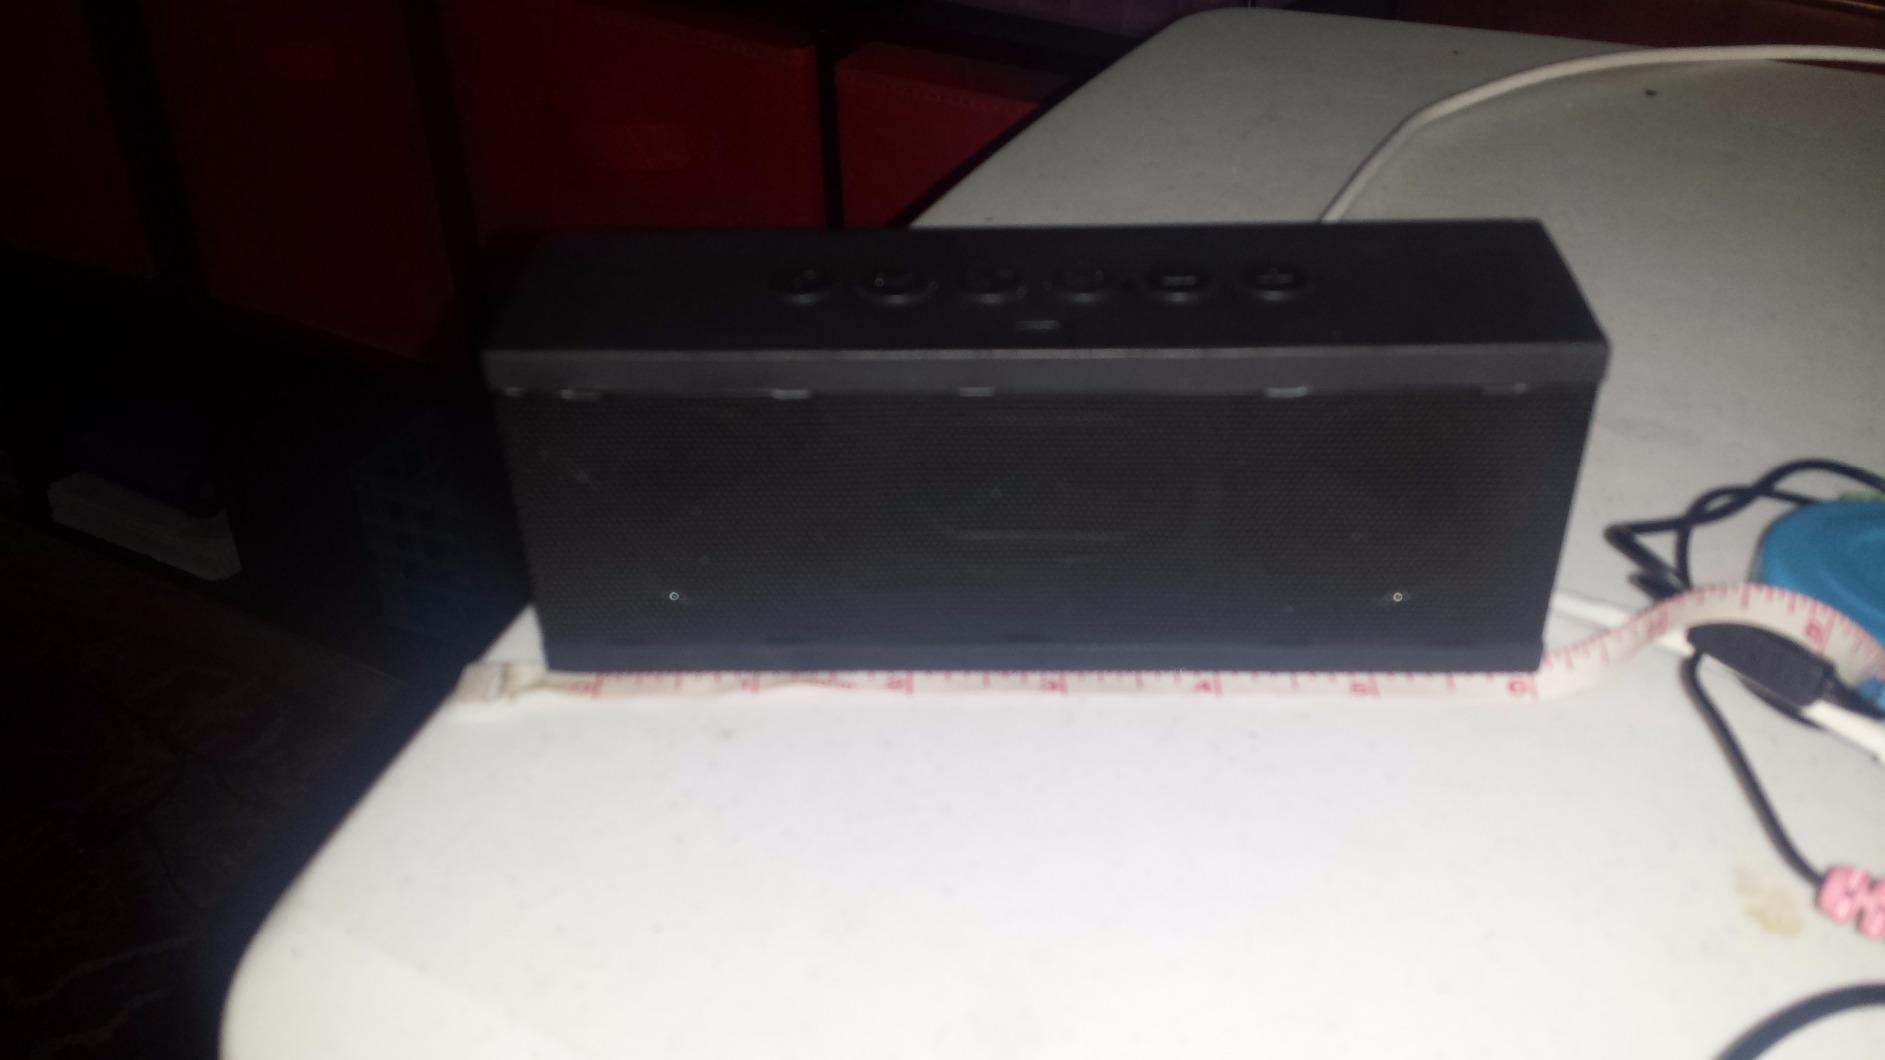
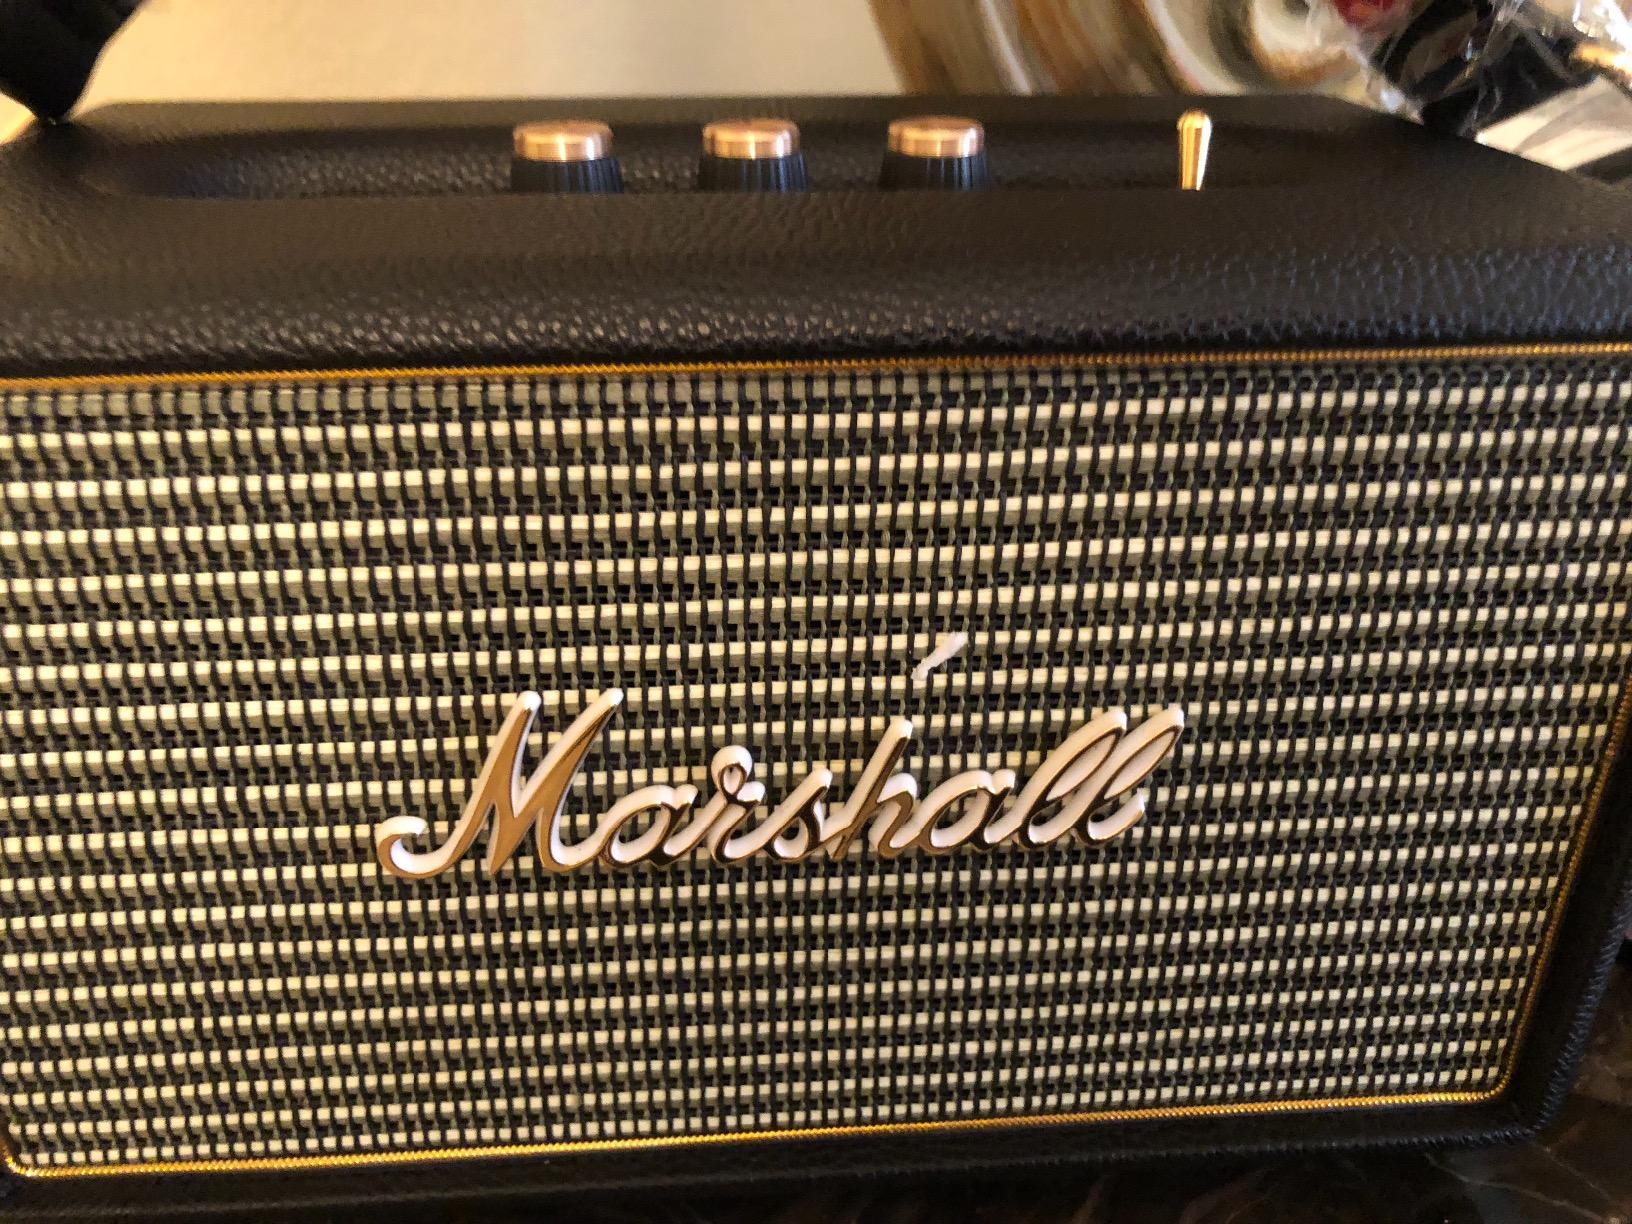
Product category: speaker
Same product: no